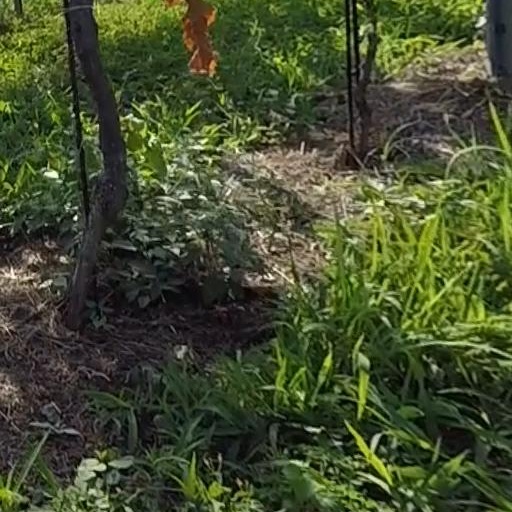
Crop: grape